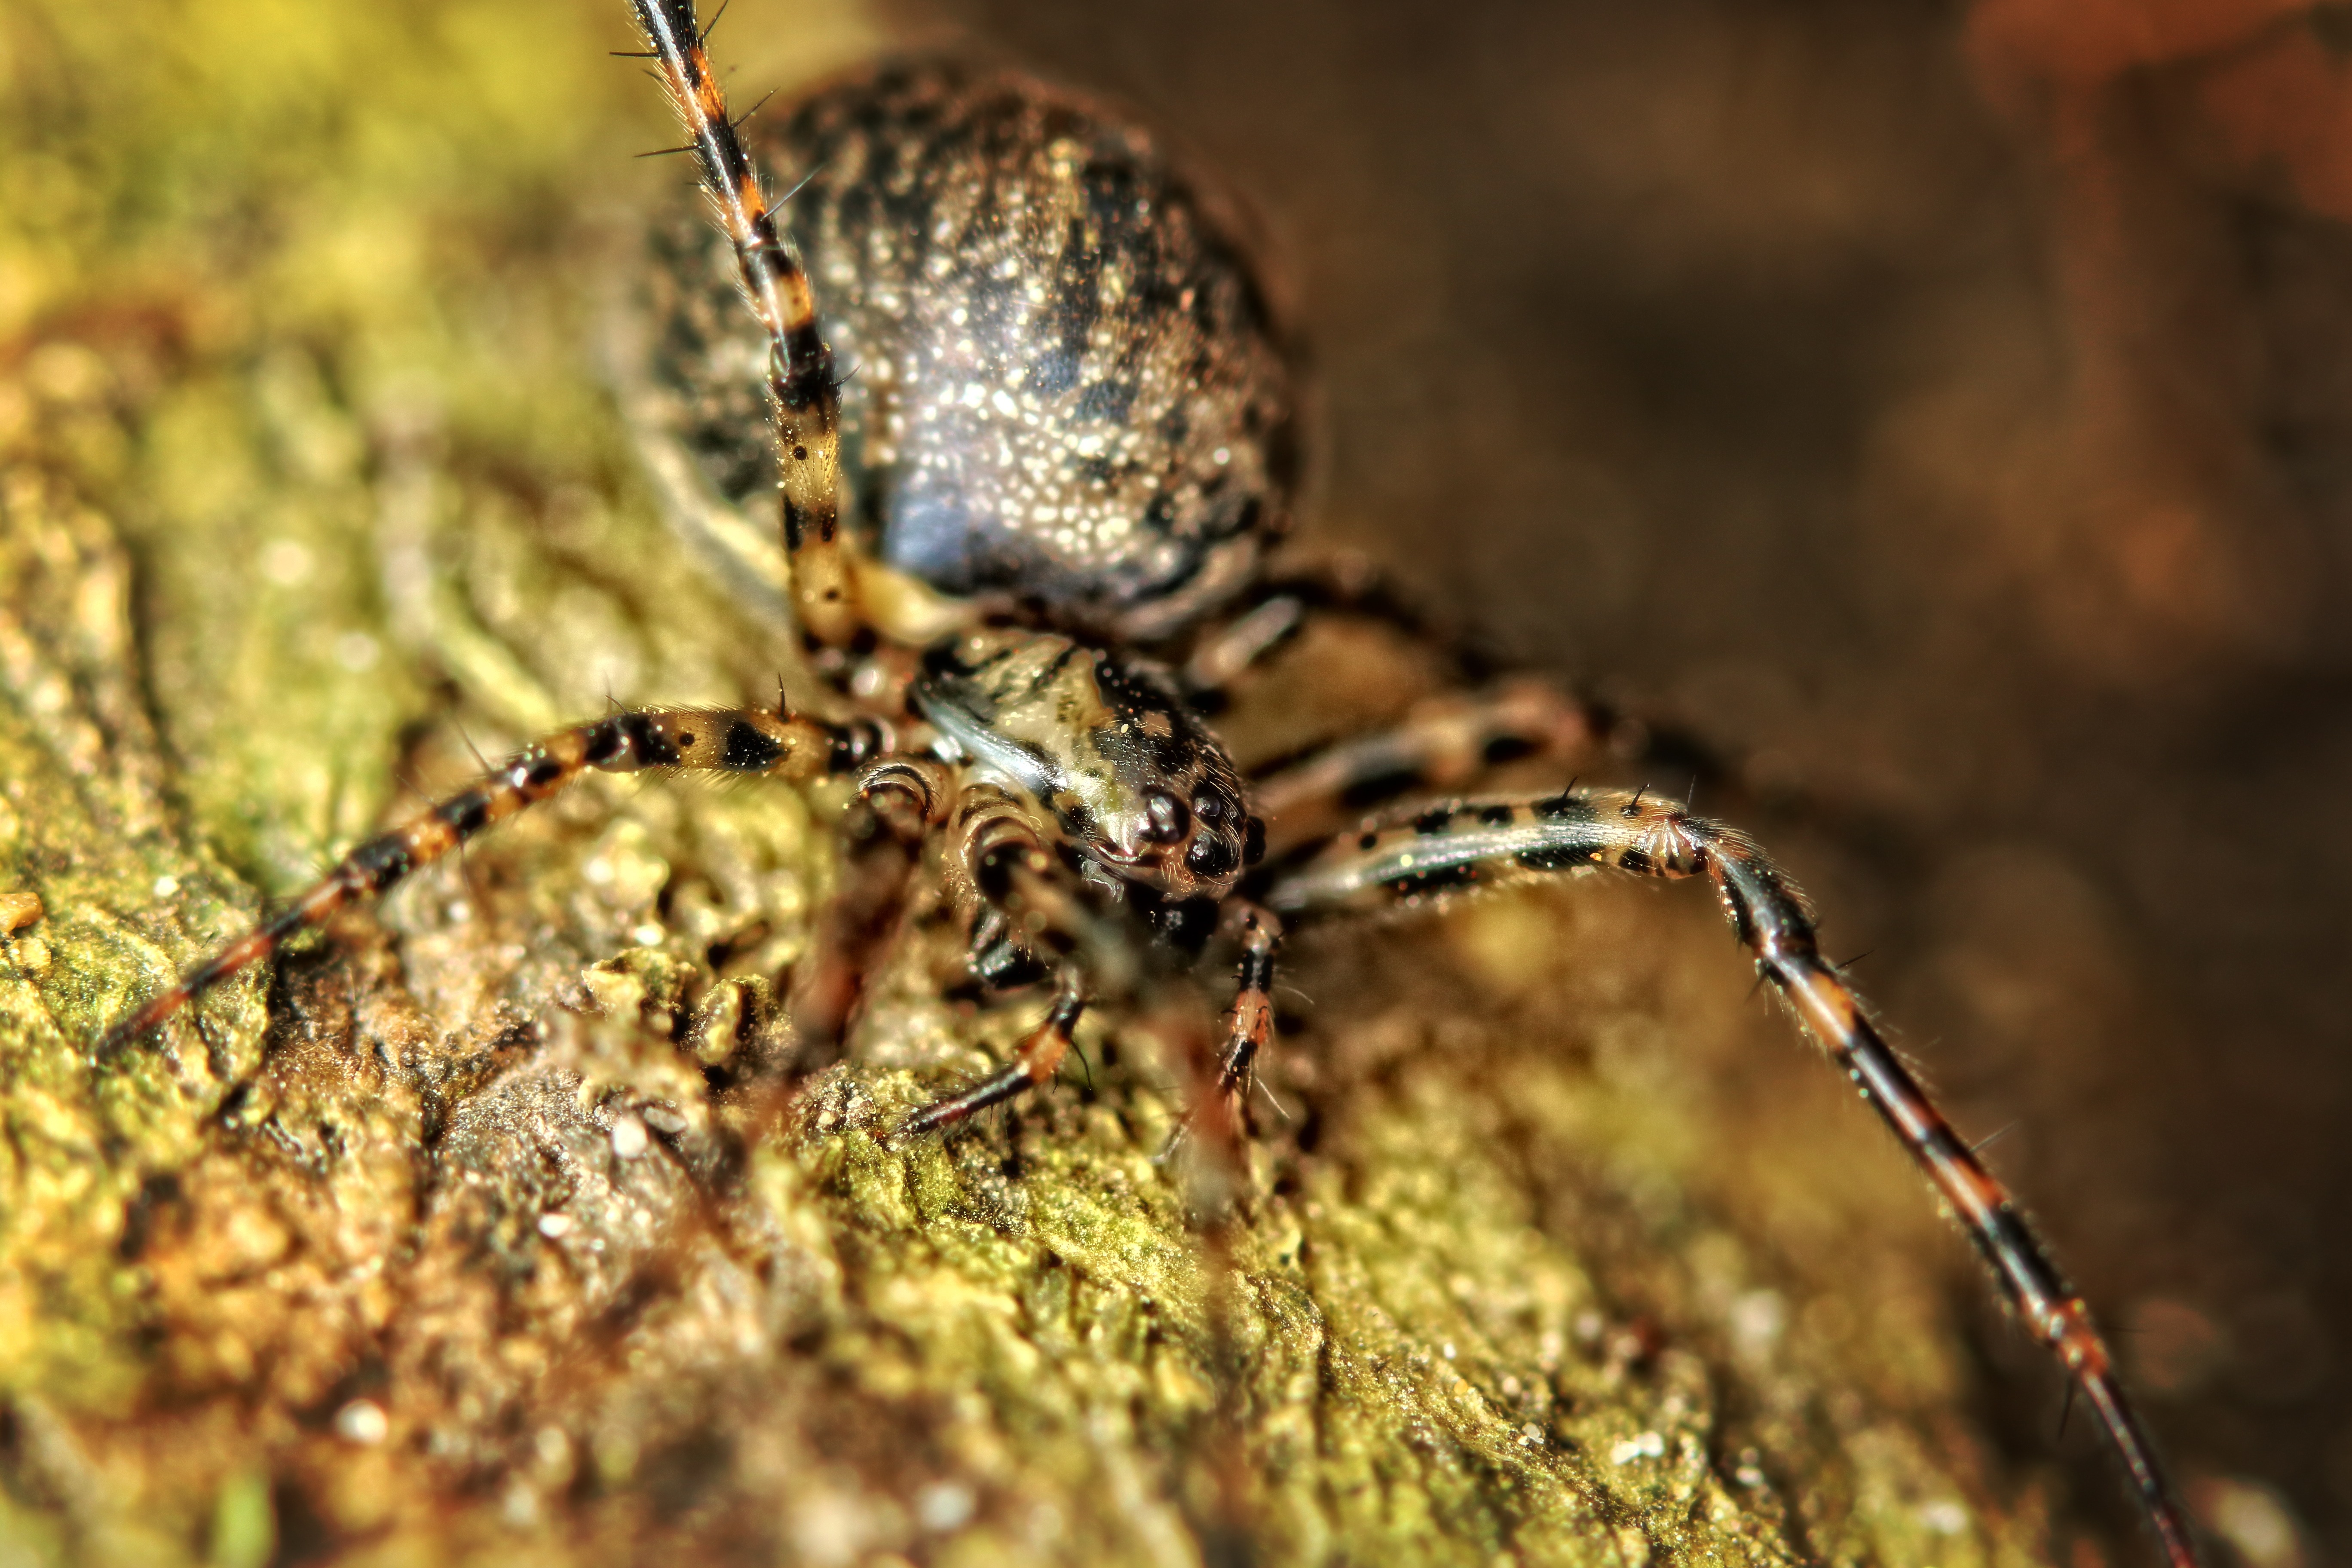
nature, photography, wildlife, insect, macro, yellow, close, fauna, invertebrate, close up, spider, arachnid, weevil, macro photography, arthropod, european garden spider, wolf spider, araneus, orb weaver spider